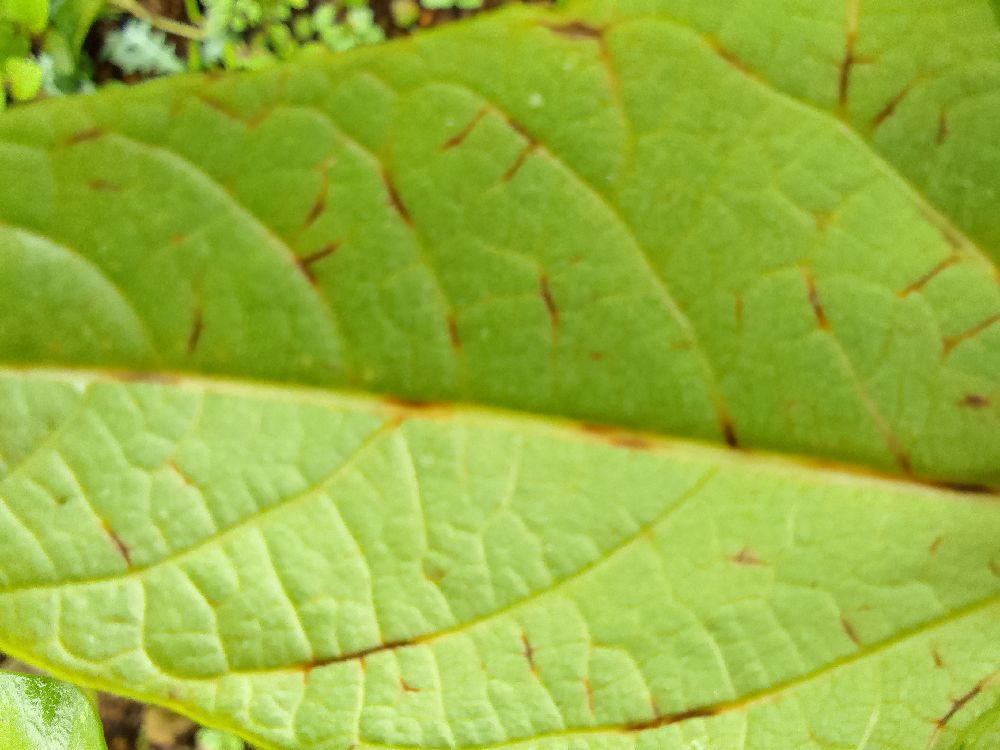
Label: anthracnose